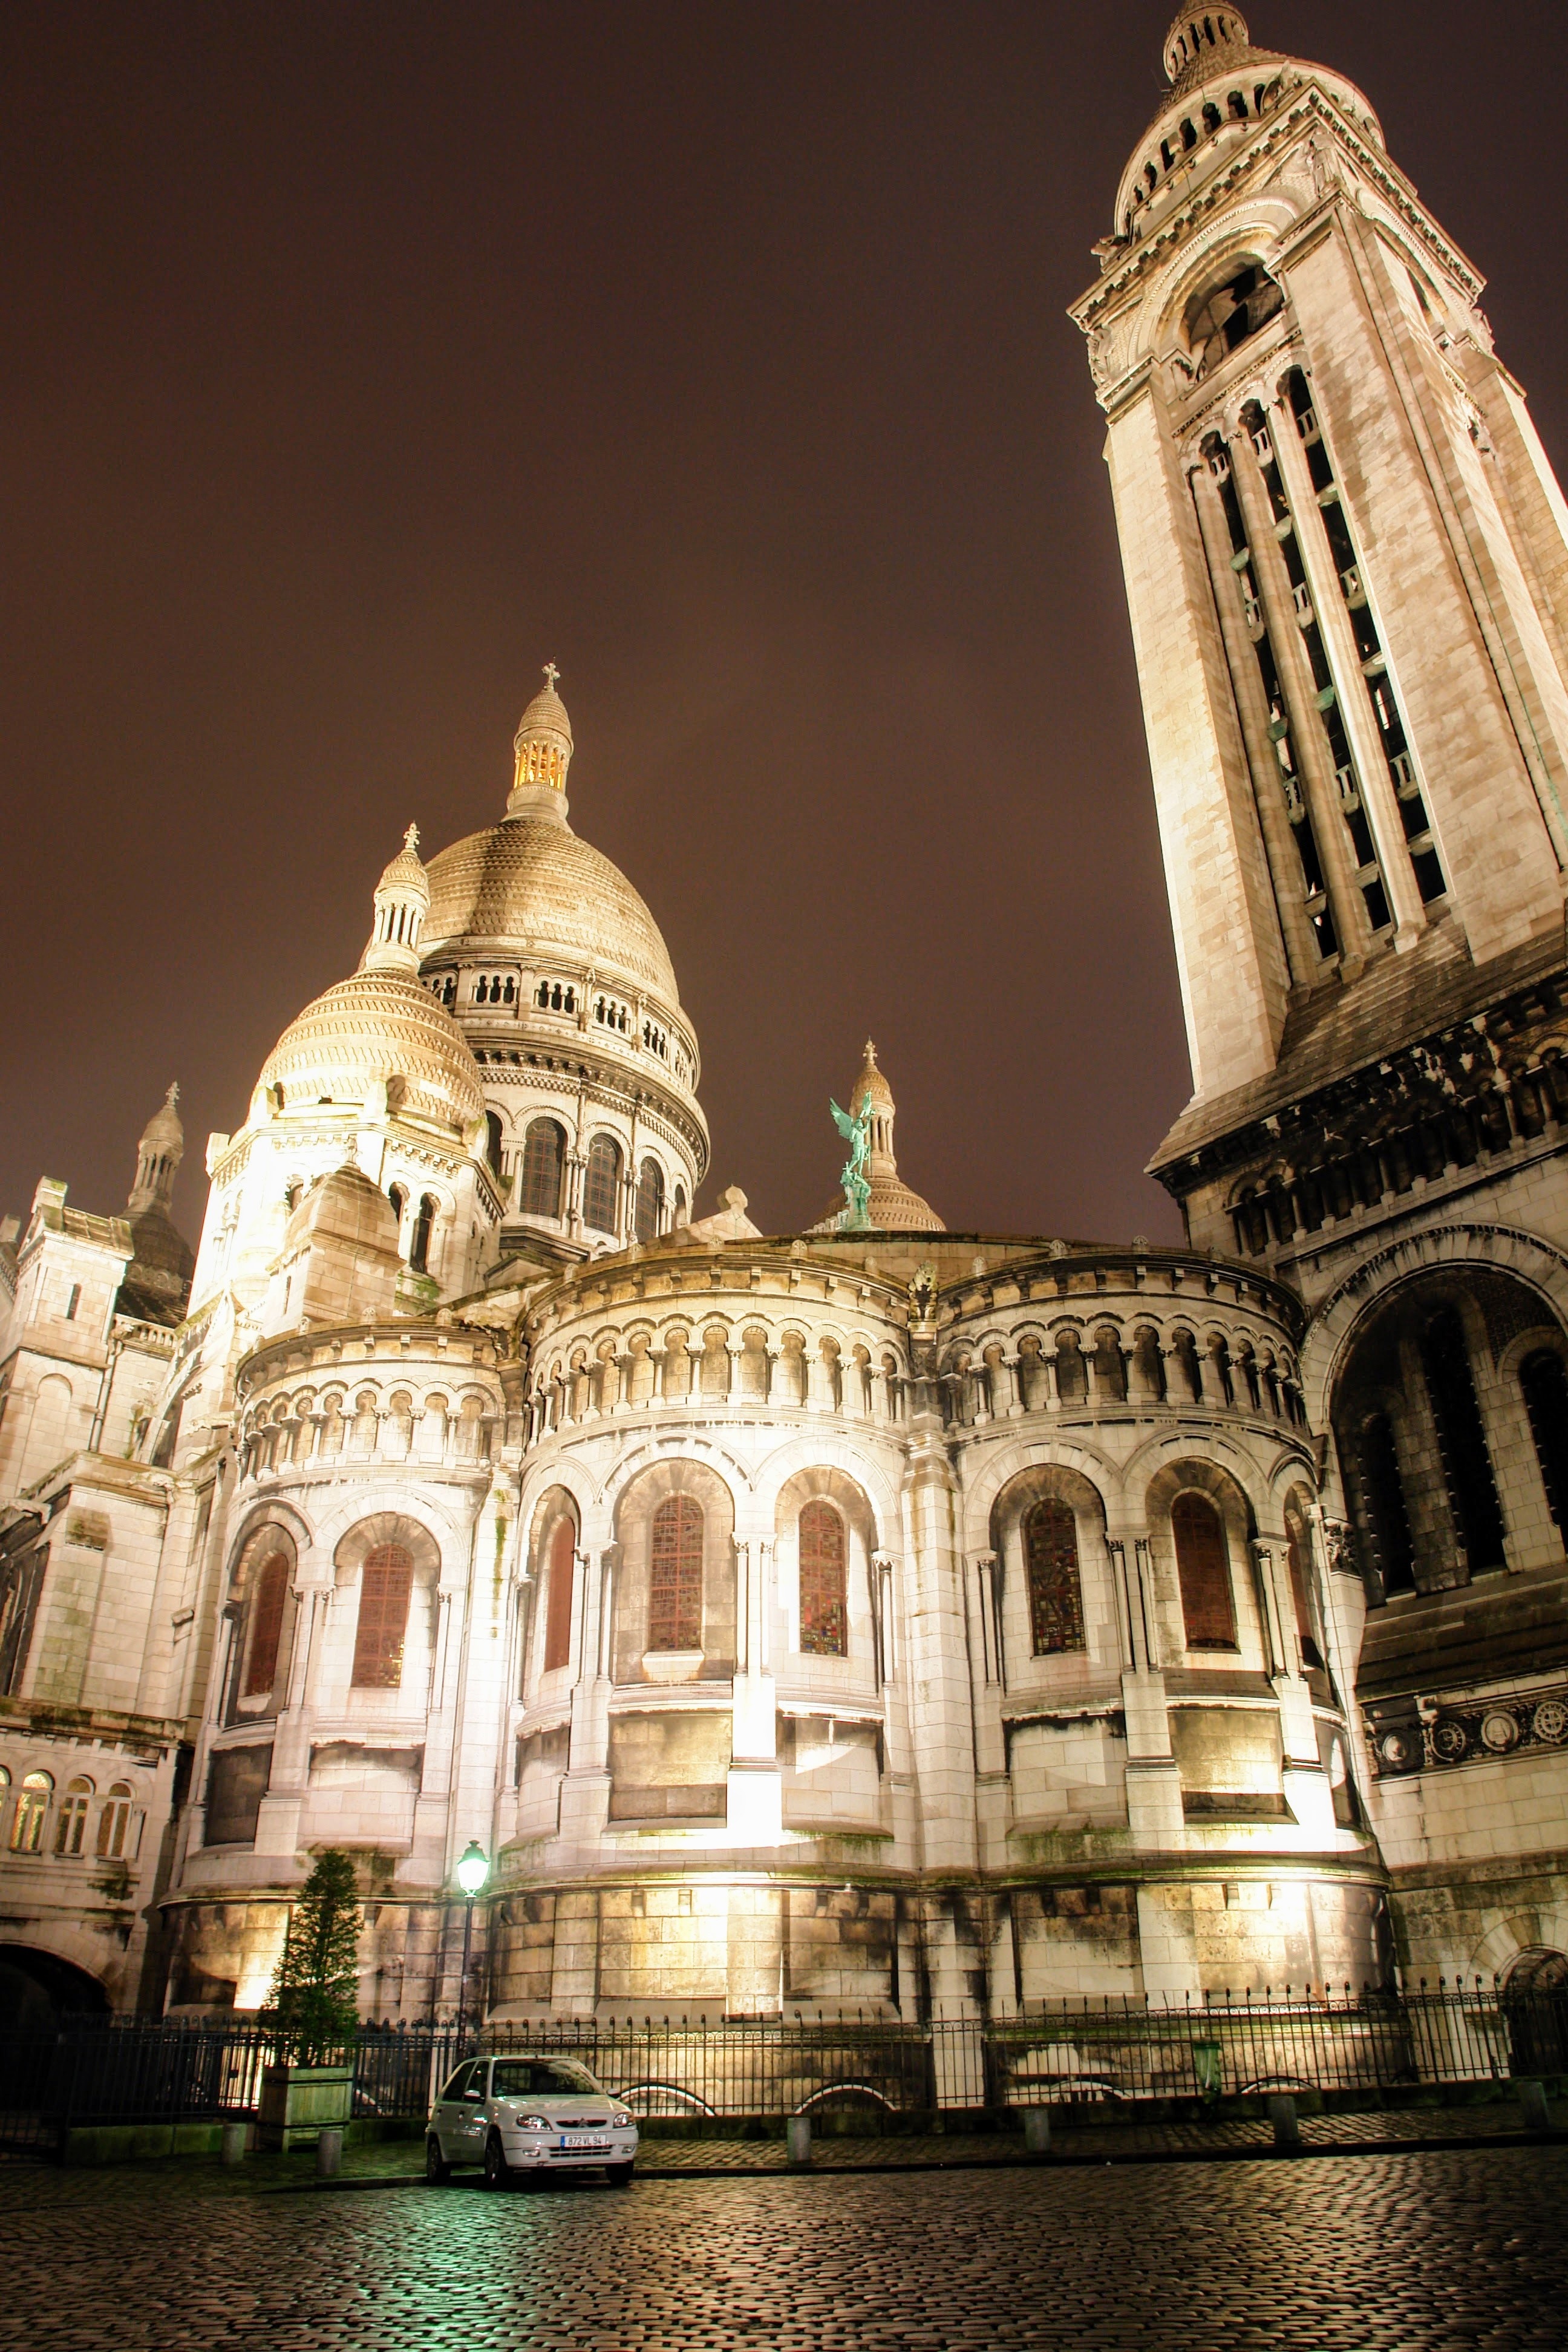
architecture, white, night, building, palace, paris, cityscape, france, landmark, church, cathedral, tourism, place of worship, places of interest, montmartre, basilica, dome, abendstimmung, night photograph, sacre coeur, house of worship, ancient history